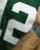
Number: 2